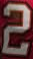
Number: 2